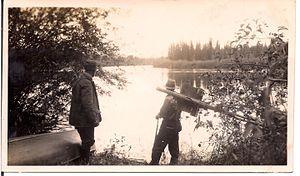
Karl Adolf Clark, né le 20 octobre 1888 à Georgetown en Ontario et décédé le 7 décembre 1966, était un chimiste et un chercheur sur le sable bitumineux canadien. Il est connu pour avoir perfectionner un processus qui utilise de l'eau chaude et des réactifs pour séparer le pétrole des sables bitumineux.